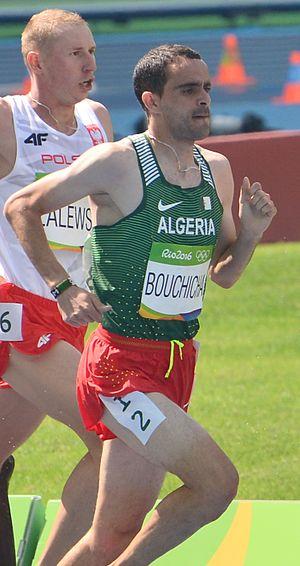
Série du 3000m steeple Homme des JO de Rio, 2016
Hicham Bouchicha est un athlète algérien, spécialiste du 3 000 m steeple.